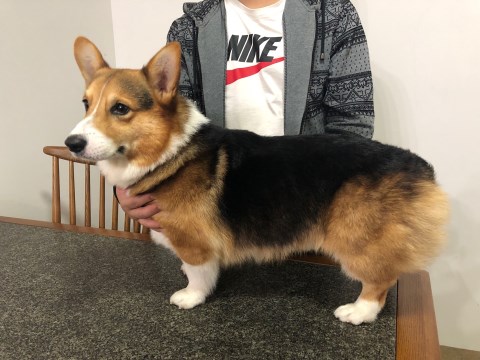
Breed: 2909-n000116-Cardigan